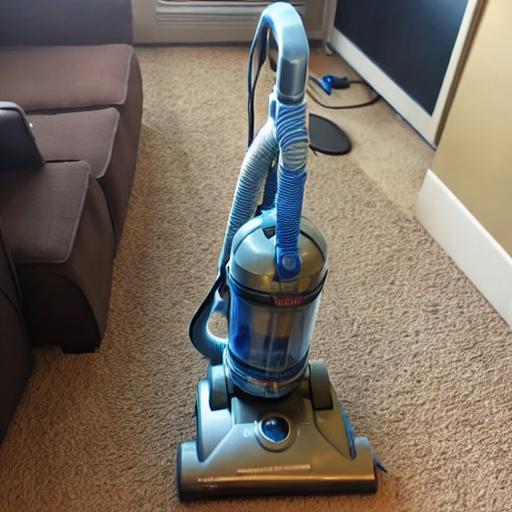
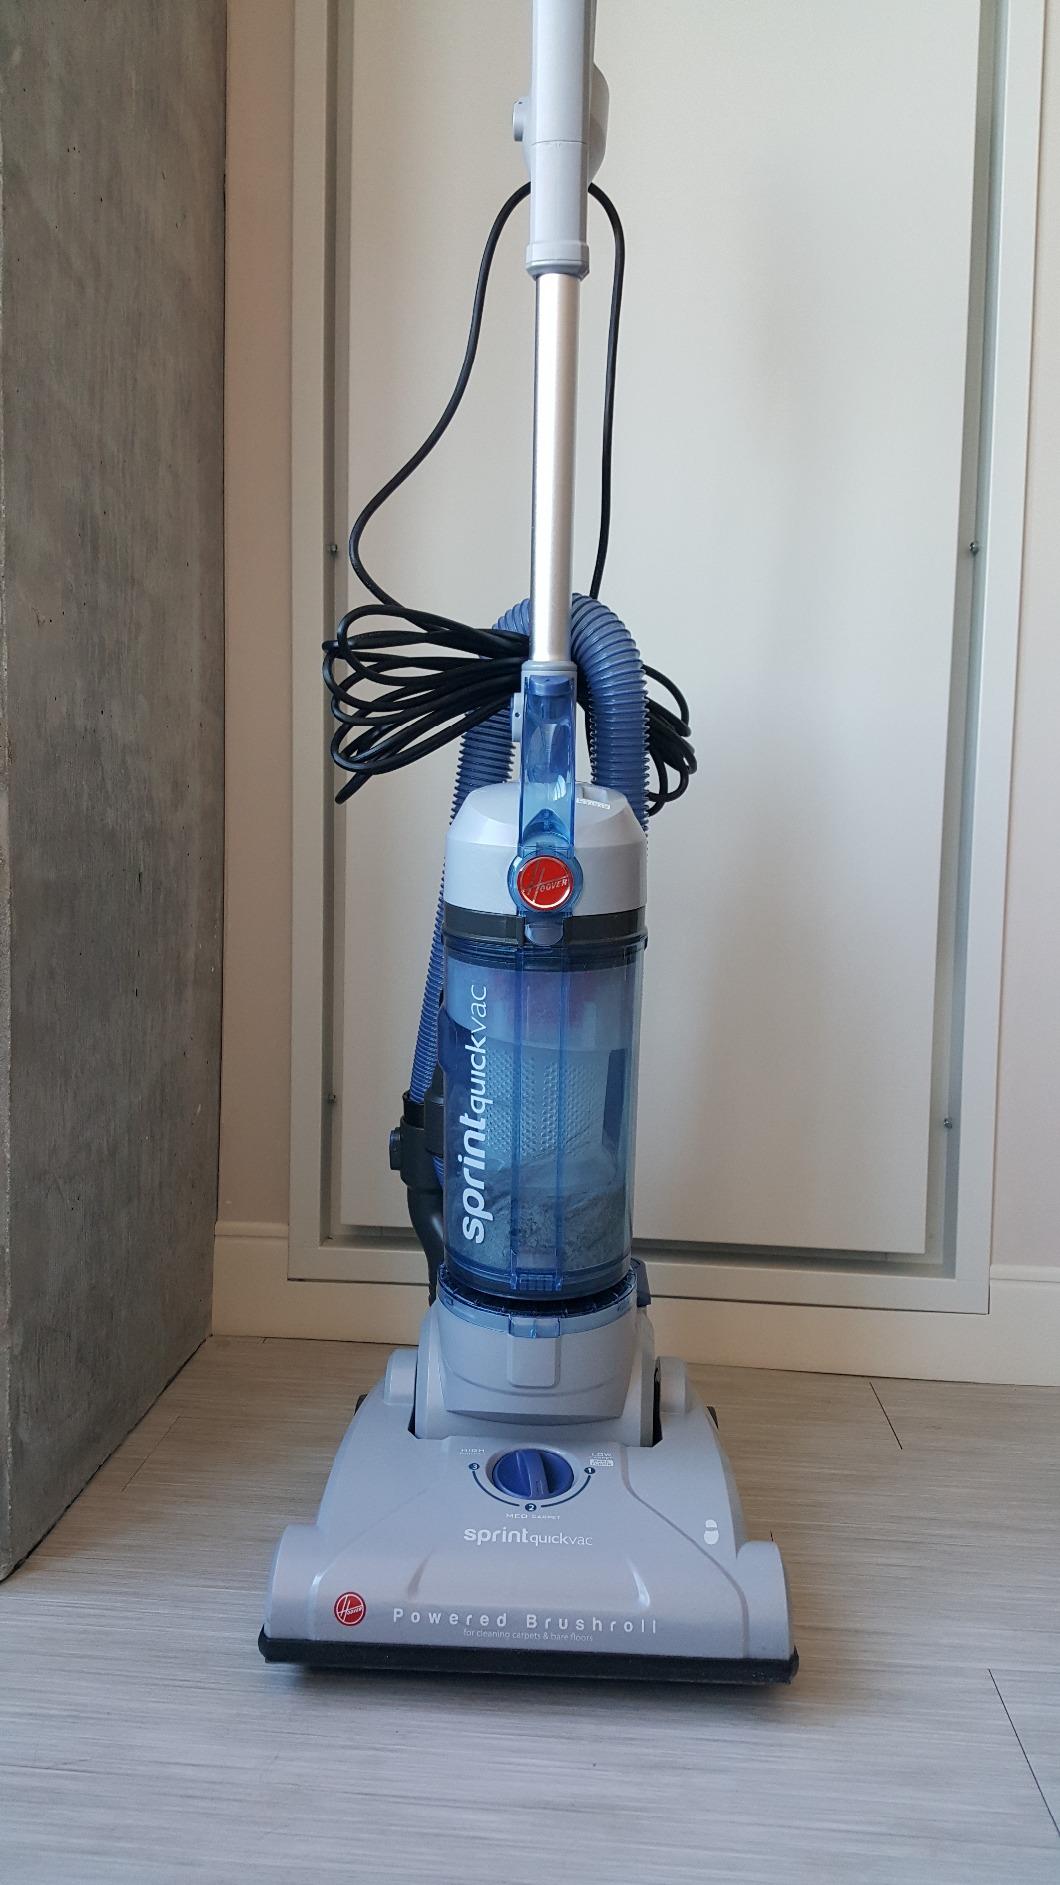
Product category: items_vacuum
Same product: no